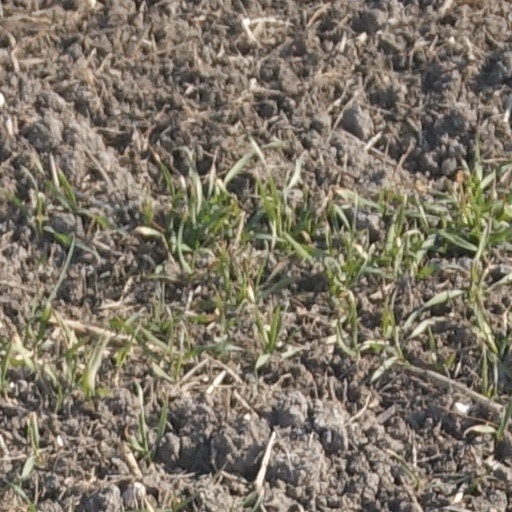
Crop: wheat